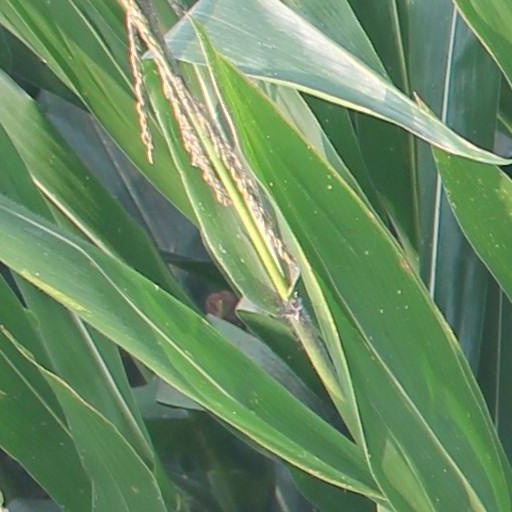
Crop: maize; corn